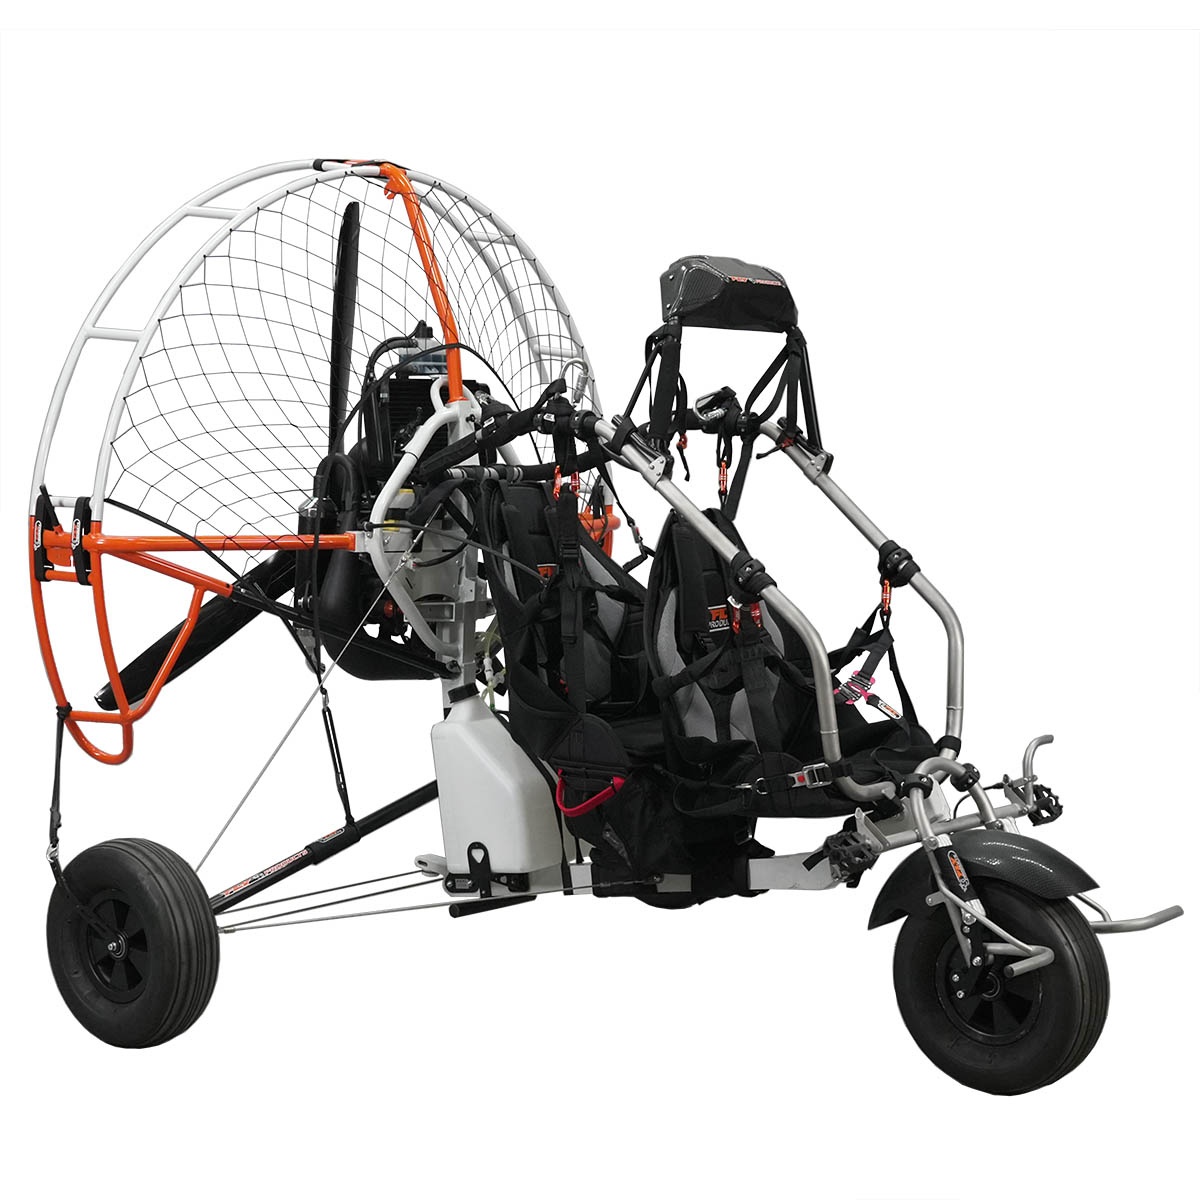
Fly Products Xenit with Cosmos 300 and Reserve
We provide discounted Kit Packages and other benefits when you purchase Equipment. To discover more contact us by Phone or WhatsApp on +447747097527 or email us. Fly Products Xenit Trike with Vittorazi Cosmos 300 and 340kg Reserve The Fly Products Xenit Trike is for those pilots who want to fly alone or with a passenger in a light but solid vehicle which is also cost-efficient, low-maintenance and easy to transport. The cage is made in powder-coated aluminum and the carriage bar, which the harnesses attach to, is made of stainless steel. This guarantees safety, flexibility and support for the pilot and the passenger. The choice of aluminum and steel is aimed at reducing weight whilst maintaining solidity in the most important points. Another important factor is the use of steel cables which keep the entire Trike structure in shape and assure optimum performance. It can be combined with the Ozone Triox 2 or the Ozone MagMax 3 . Ask us about our package discounts! The Fly Products Xenit with a cockpit, dual start Cosmos 300 engine, twin spark, 2 blade 150cm prop, a cockpit with an EGT and RPM gauge, and a reserve that goes up to 340kgs costs £13,500 inc VAT and ex shipping .
Brand: Fly Products
Category: Vehicles & Parts > Vehicles > Aircraft > Heavier-Than-Air Aircraft > Ultralights